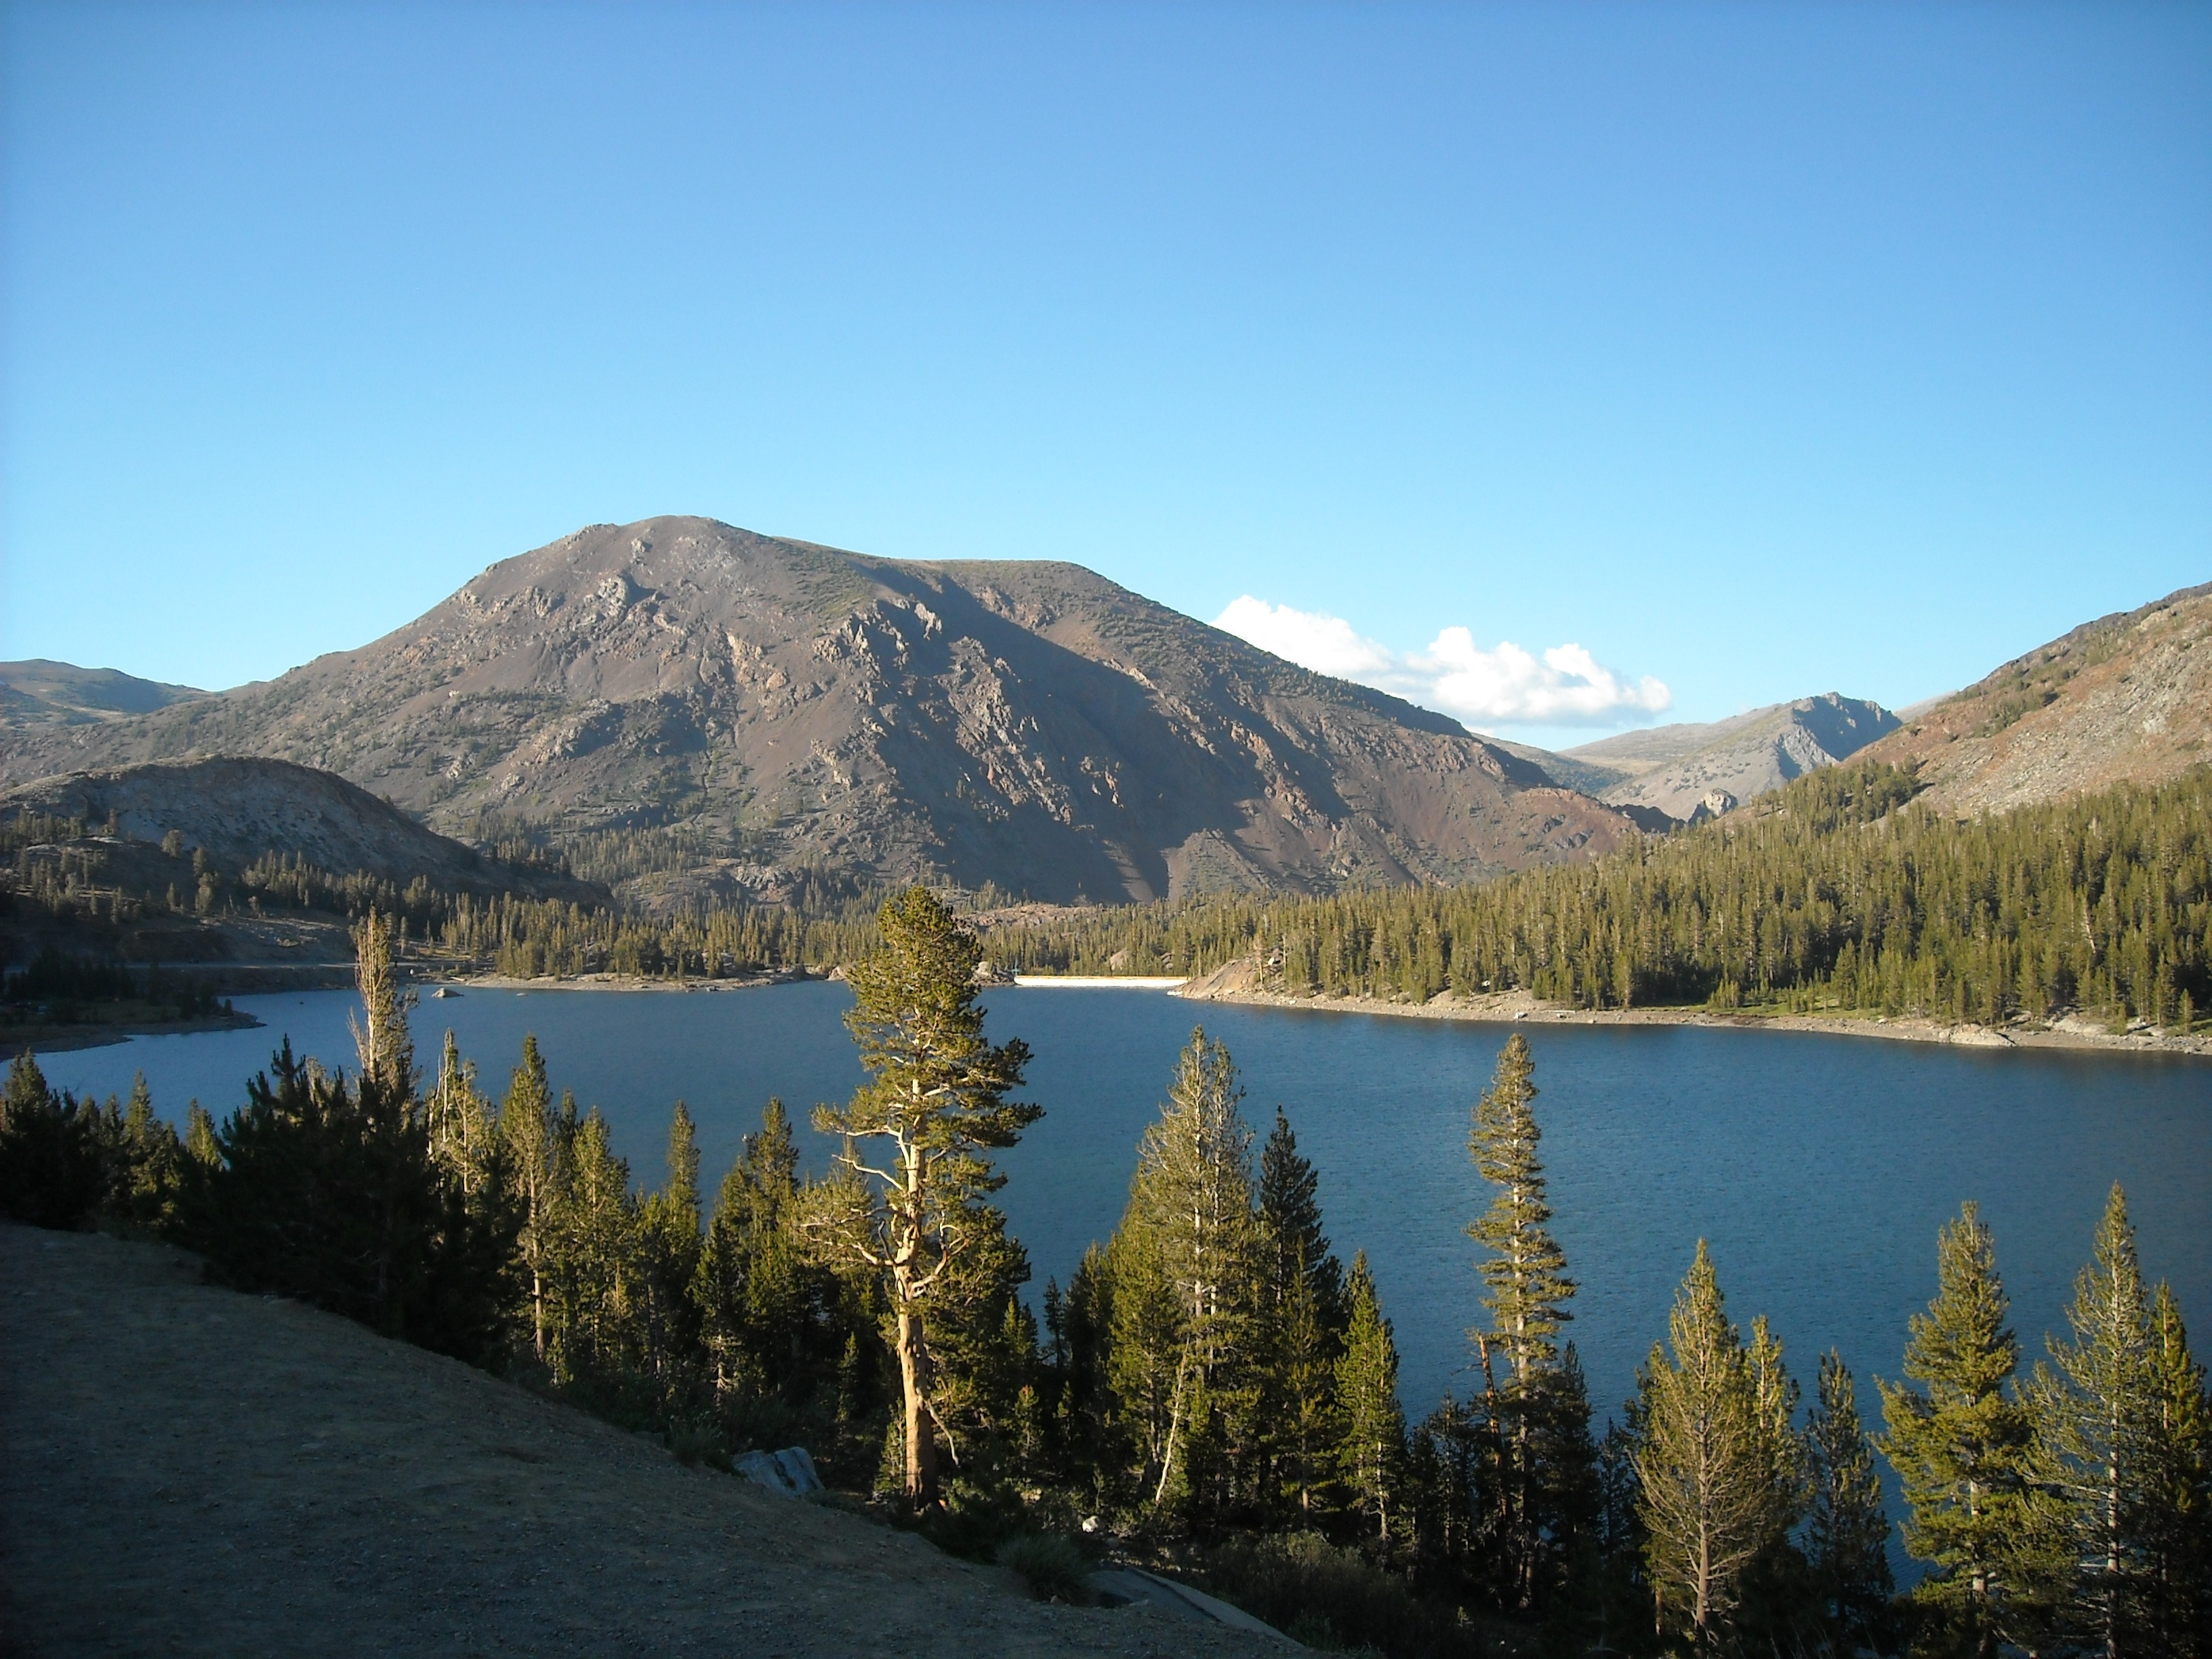
landscape, water, nature, wilderness, mountain, lake, mountain range, yosemite, reflection, reservoir, national park, california, ridge, body of water, yosemite national park, trees, mountains, fell, loch, crater lake, mountainous landforms